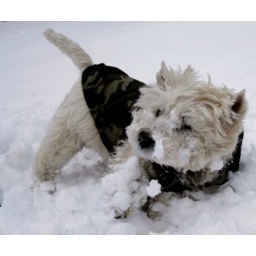
He loves the snow but takes ages to get the snowballs off his fur in a bowl of warm water